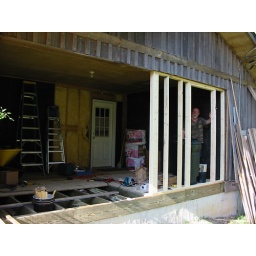
The framework for the side wall is started - also the plywood for the floor is being put in - taken April 2004